14-inch/50-caliber railway gun

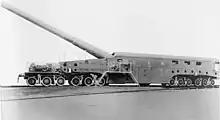
Mk I gun car of the type that served in France

Upon its entry into the war, the US chose its largest and longest-ranged available naval gun to fill the gap—the 14"/50 caliber Mk 4 gun with a muzzle velocity of 2800 feet per second. The new 16-inch gun would have been preferable, but it was not yet available in numbers; spare 14-inch guns kept for the active fleet were used instead.